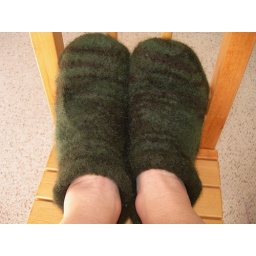
overdyed with dark green RIT in hot water